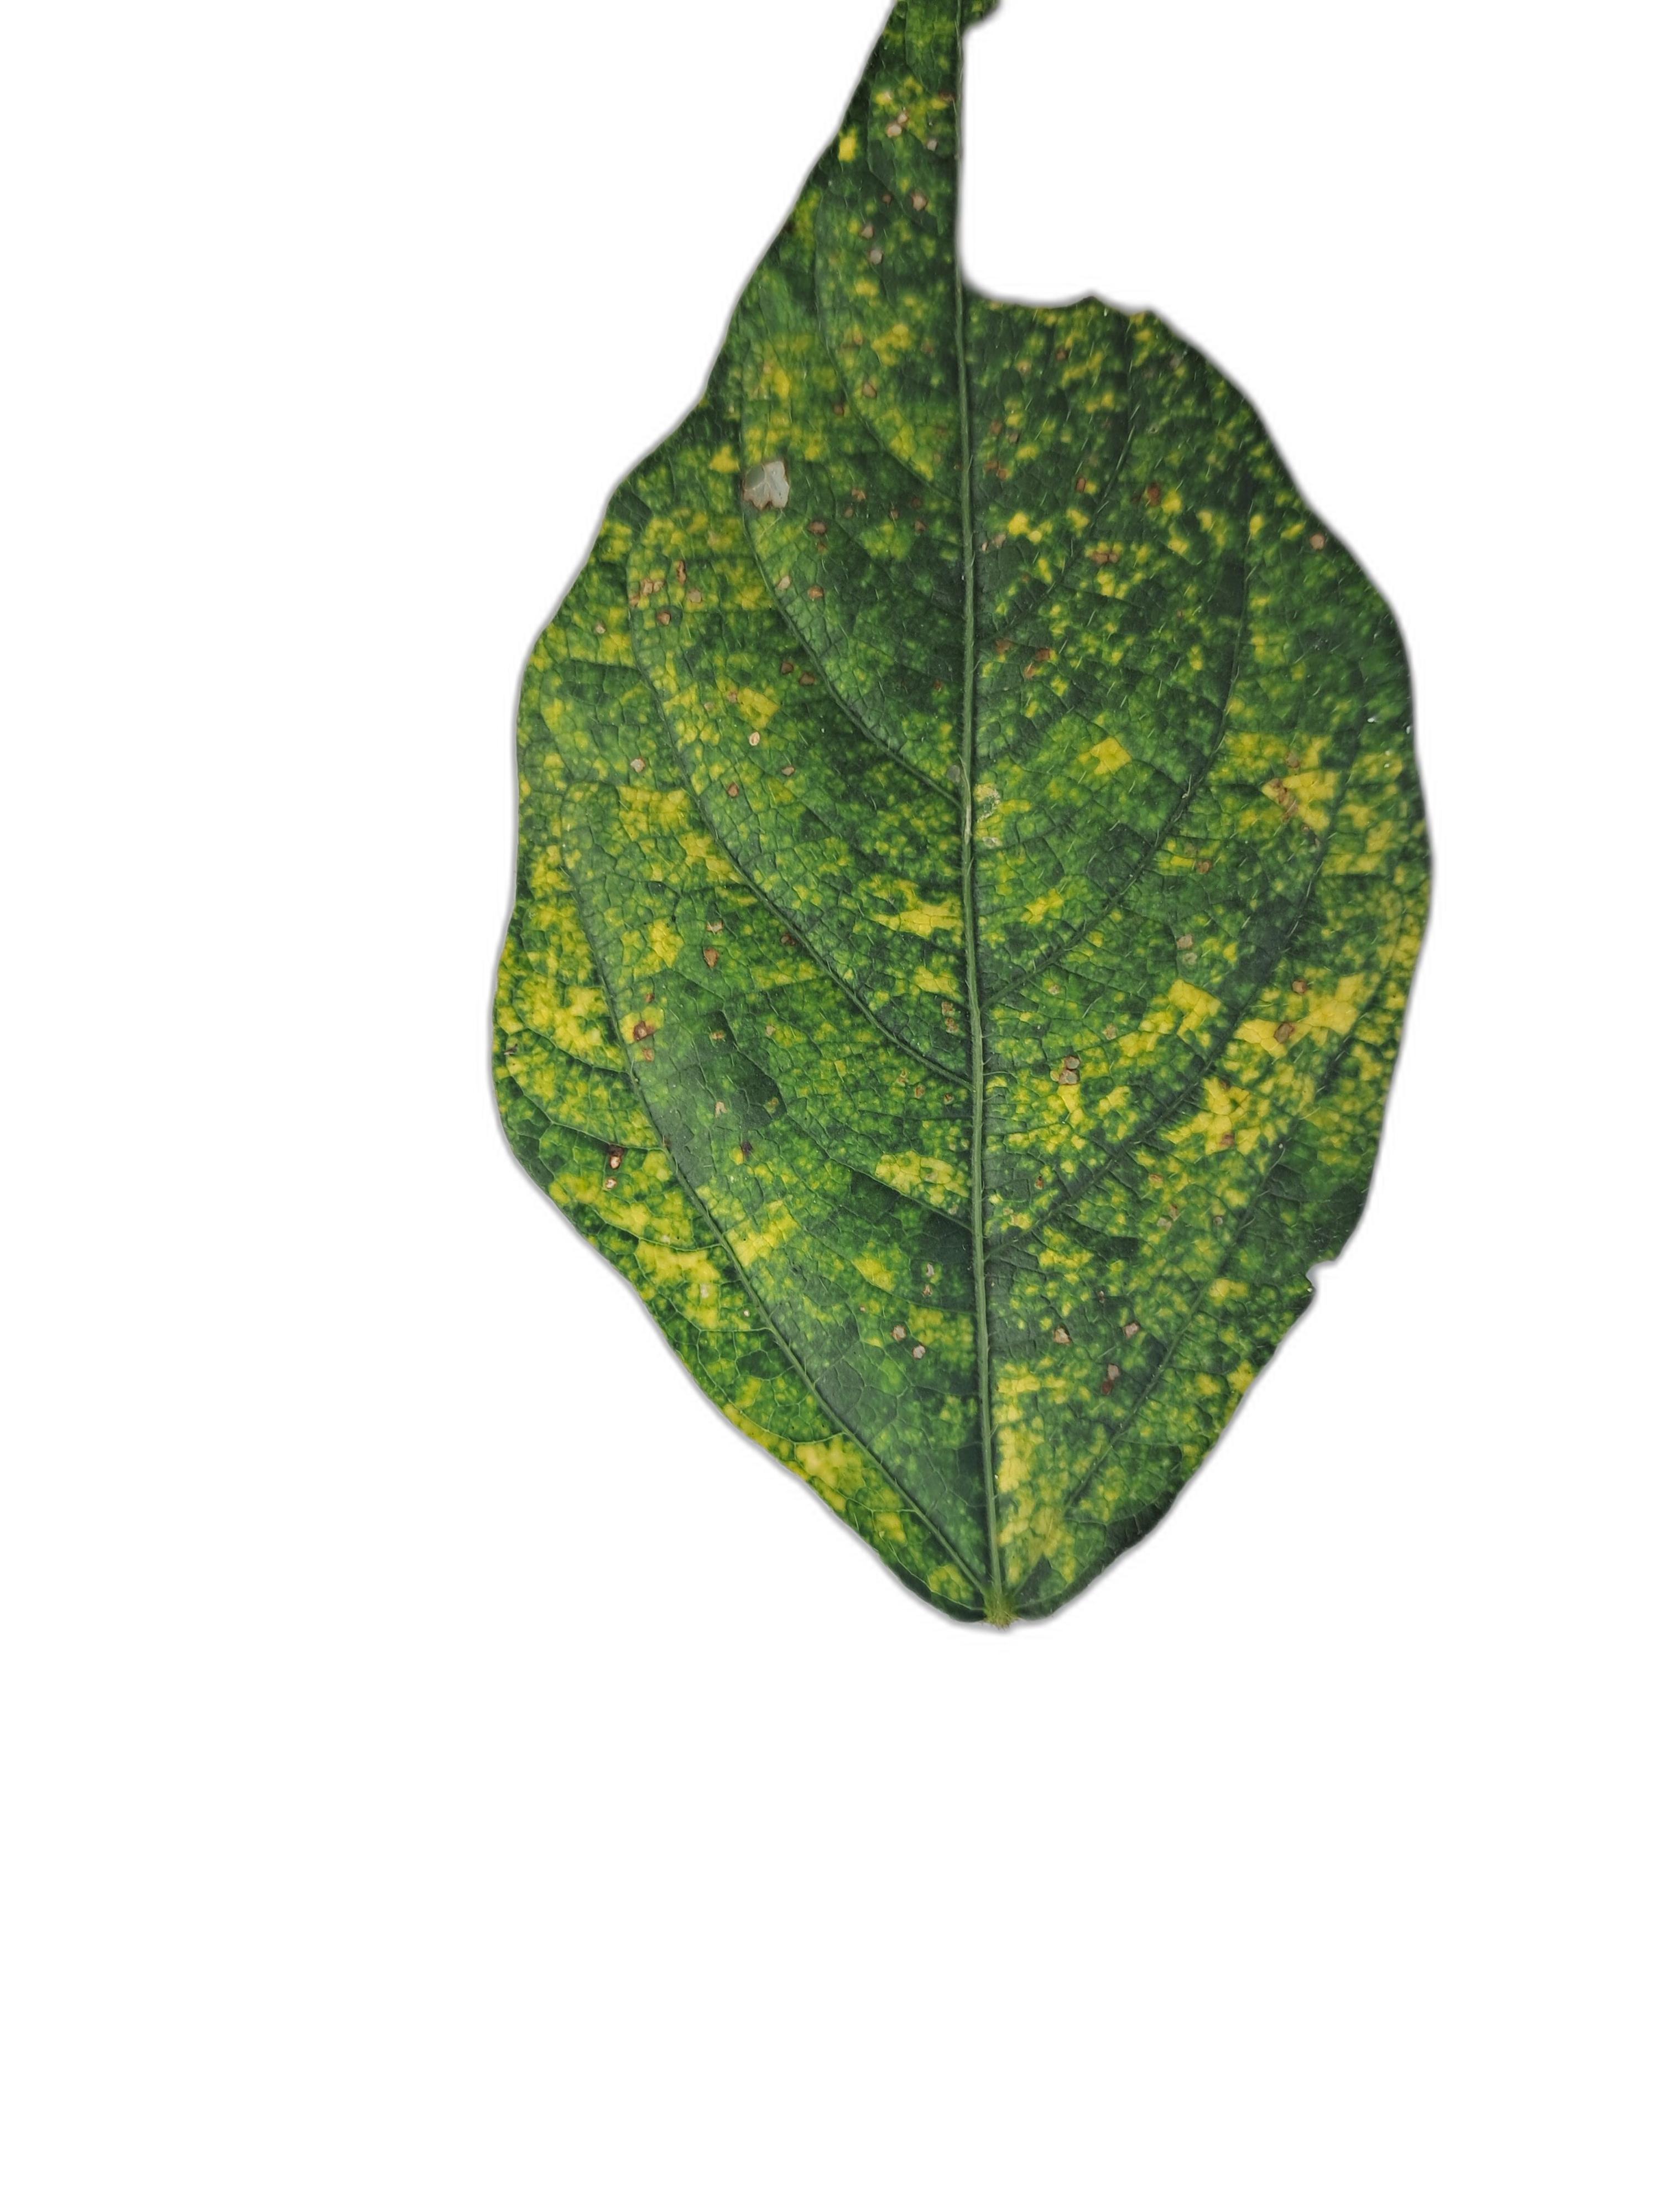
Label: Yellow Mosaic